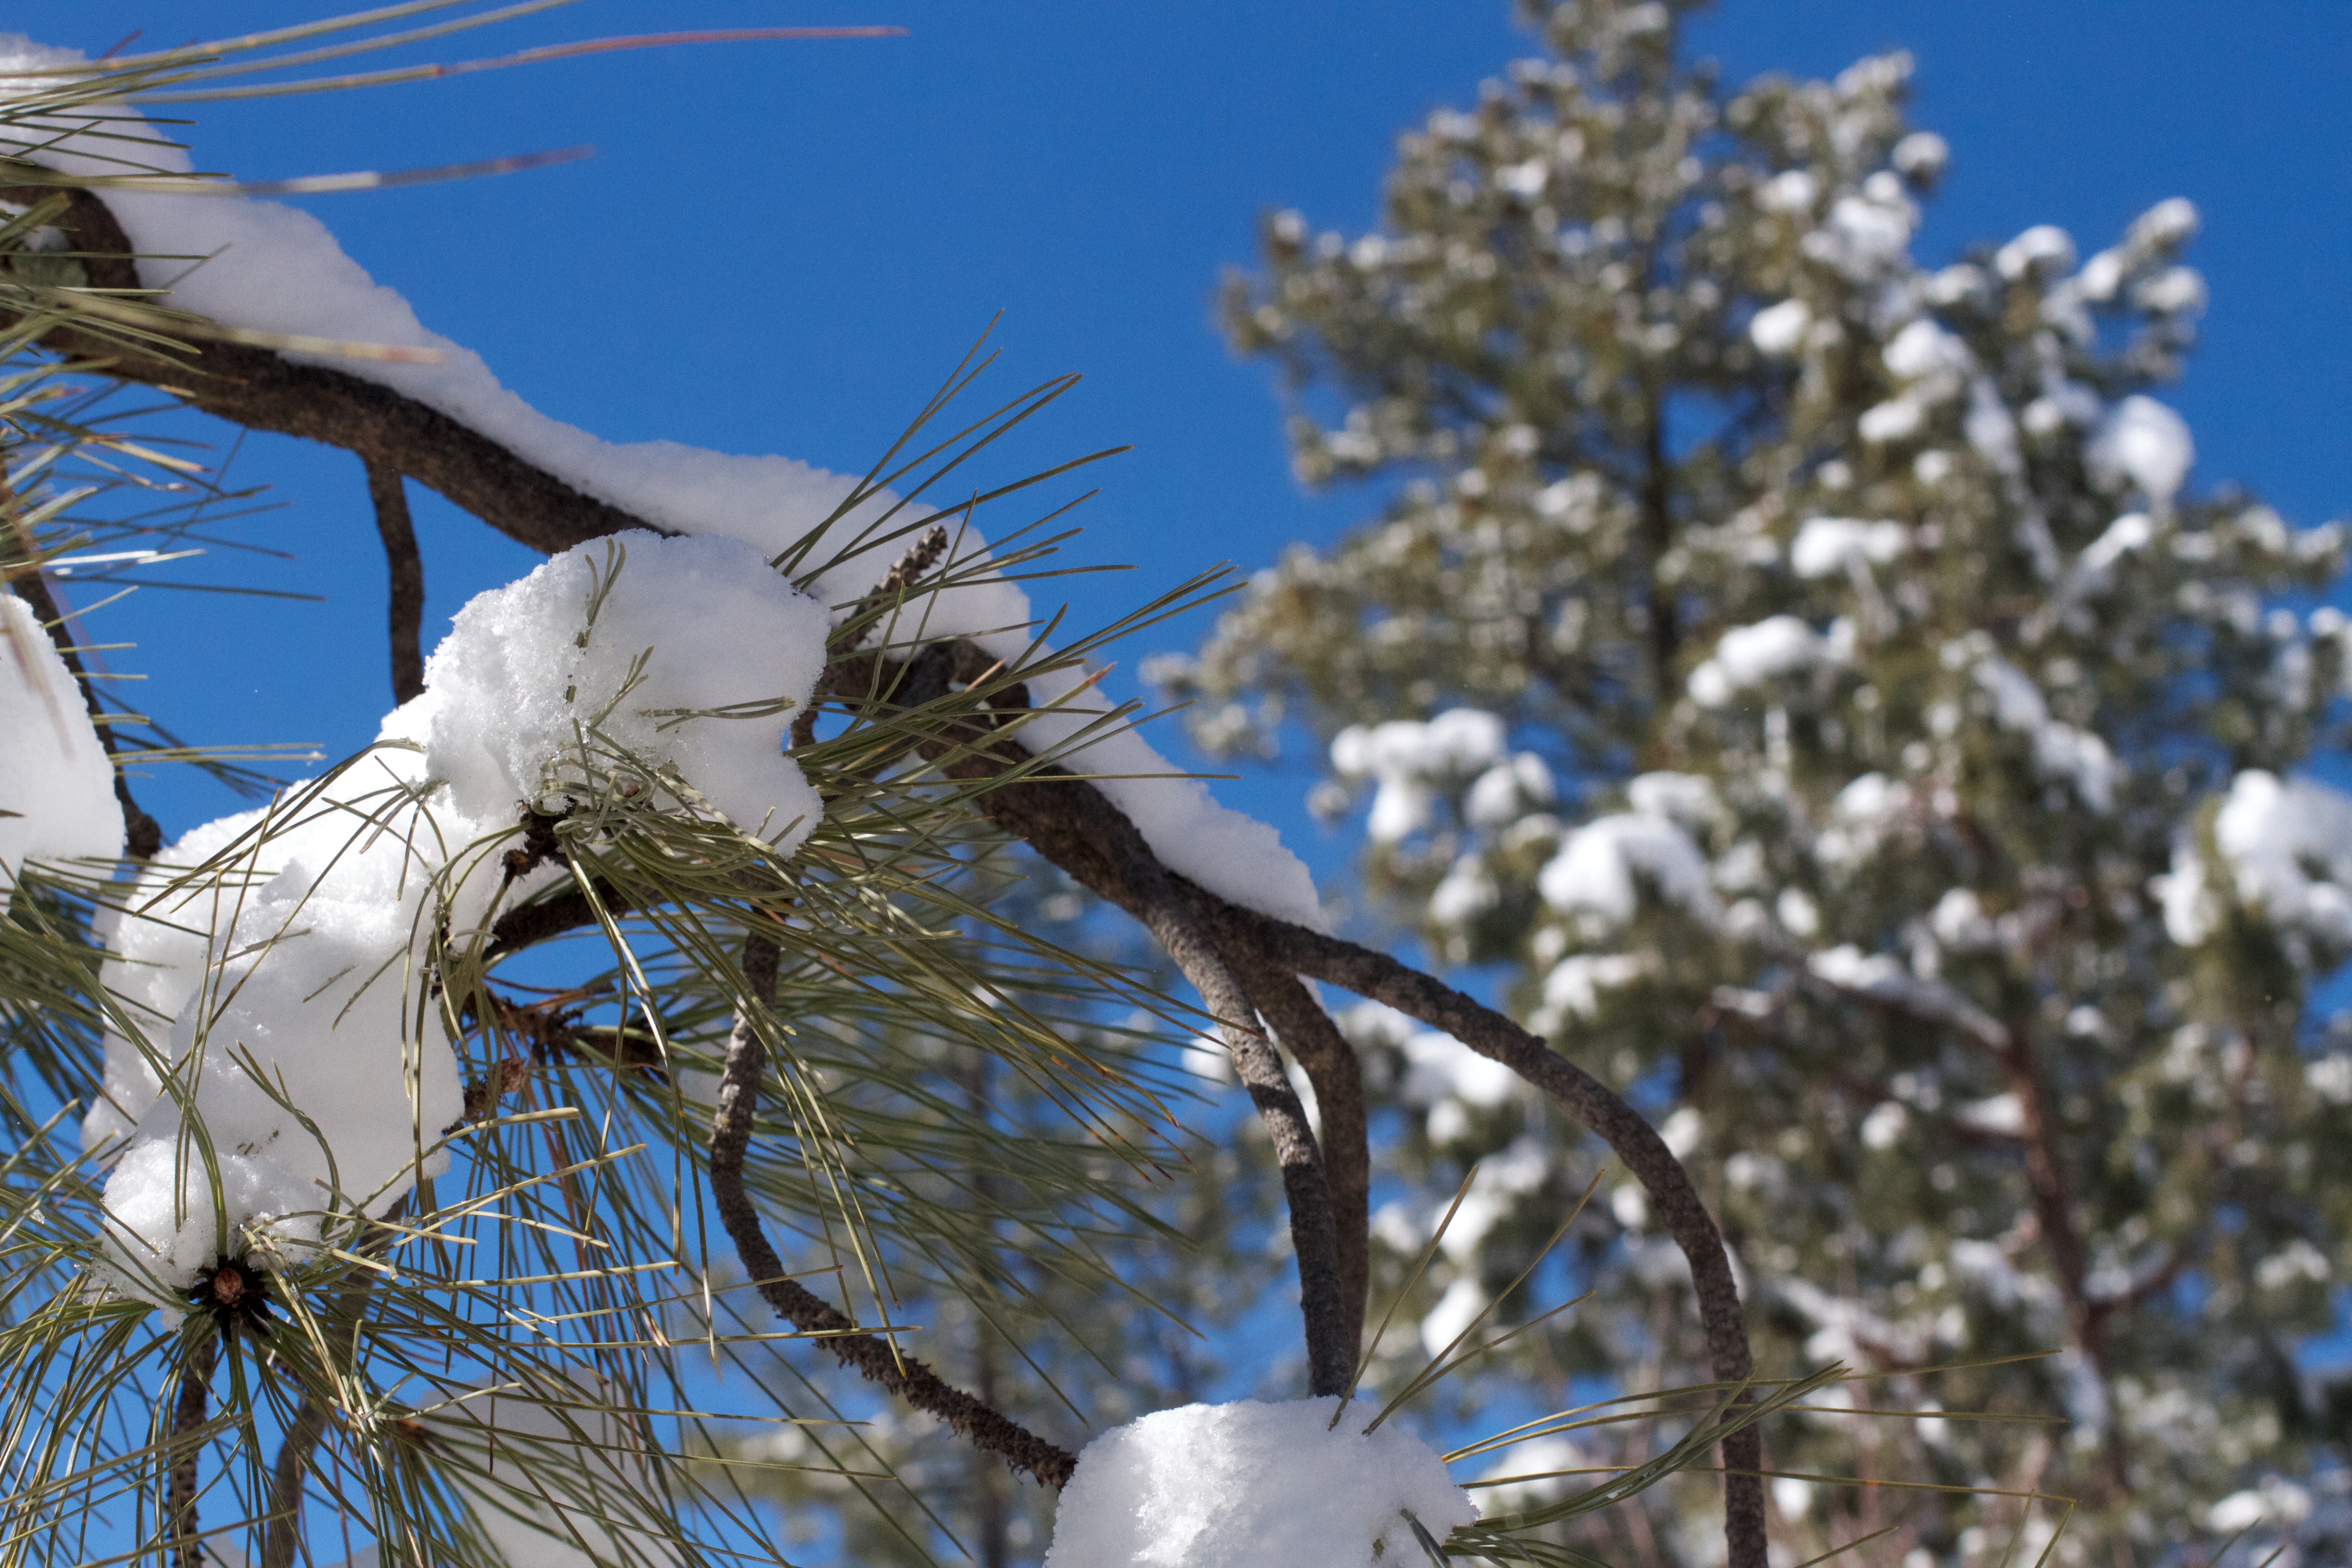
tree, nature, branch, snow, winter, bird, wing, flower, pine, wildlife, ice, spring, eagle, blue, season, jay, vertebrate, perching bird